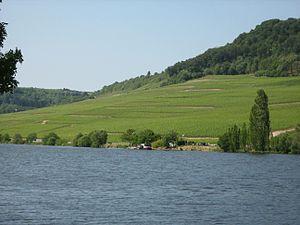
La viticulture au Luxembourg longe la vallée de la Moselle et fait partie des régions les plus septentrionales pour la culture de la vigne. Elle bénéficie d’un micro-climat qui rehausse les températures de 1 ou 2 °C.